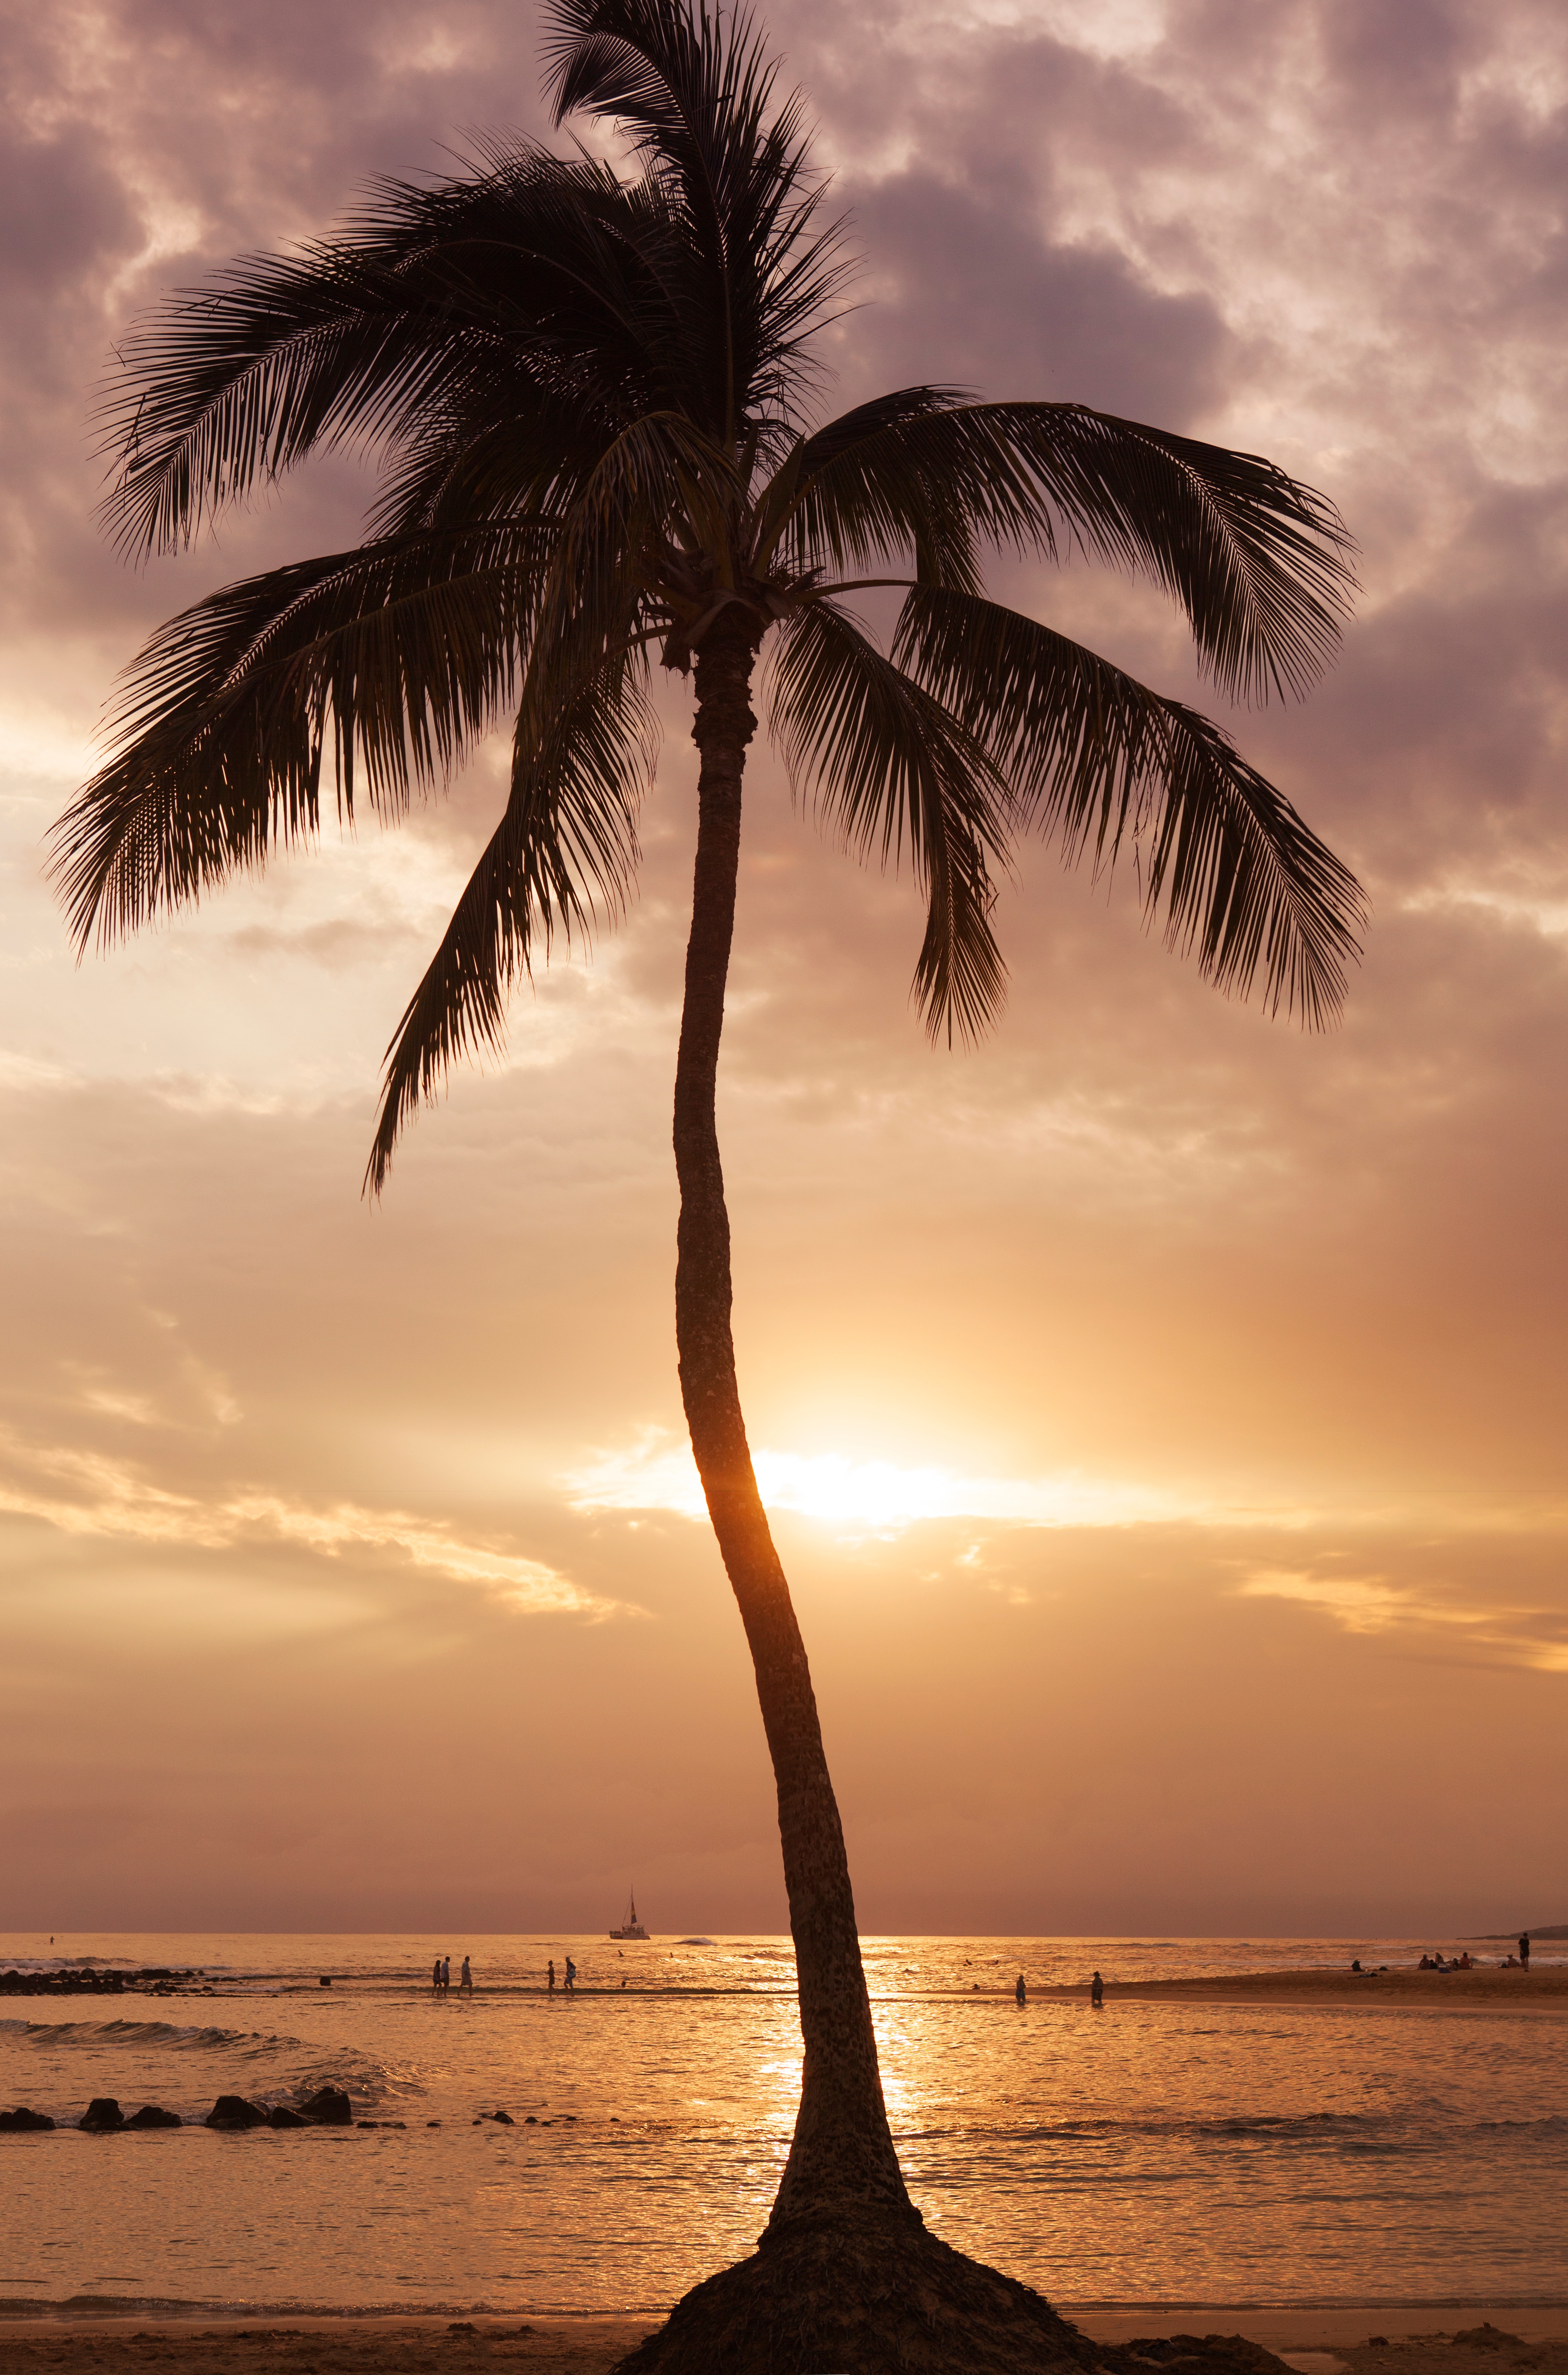
beach, sea, coast, tree, ocean, horizon, plant, sunrise, sunset, sunlight, dawn, dusk, woody plant, arecales, palm family